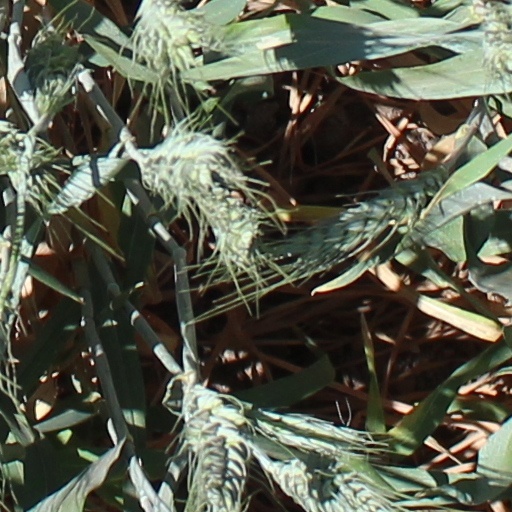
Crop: wheat